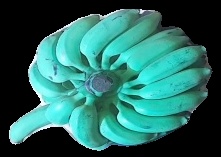
Variety: elakki-bale
Grade: grade3